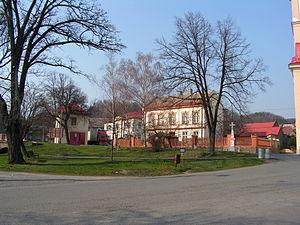
Dolní Újezd est une commune du district de Přerov, dans la région d'Olomouc, en Tchéquie. Sa population s'élevait à 1 219 habitants en 2018.